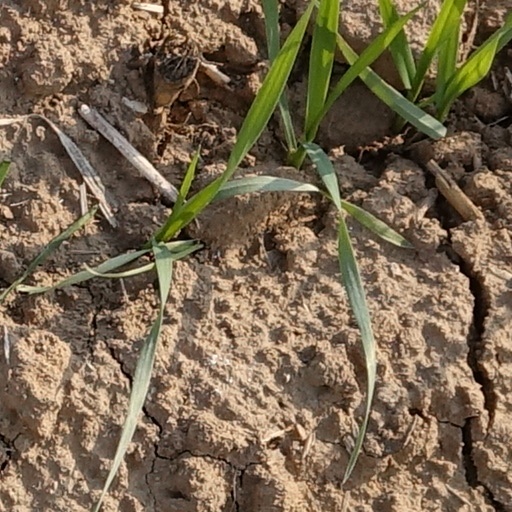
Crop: wheat